Edward Sapiano

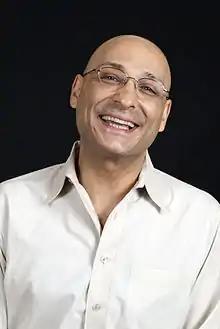
A photo of criminal defence lawyer Edward Sapiano - photo: Phil Brown

Edward Sapiano (died March 21, 2020) was a Canadian defence lawyer, based in Toronto, Ontario, notable for his role in many high-profile criminal cases. He initiated Canada's largest criminal investigation of police, resulting in the arrest and prosecution of several Toronto police officers and was also involved in the so-called Toronto 18 terrorism trial. Edward Sapiano is also noted for demanding immediate DNA testing of his client shortly following the 1996 arrest of the suspected "North York serial rapist", leading to his client Jeremy Foster's full vindication, despite a false confession to the crime. In his quest to get illegal guns off the street, Sapiano also created the only lawyer-operated gun amnesty program available in North America, Piece Options. He is also known for starting a database of rulings and judgements to track alleged misconduct among Toronto-area officers which was then retrievable for cross-examinations in other cases by other lawyers. Edward Sapiano, after putting his practice on hold for two and a half years due to kidney failure, returned to court in 2017 for the Andrea White murder trial. Edward died on March 21, 2020, from complications of kidney disease and was cited to be the first lawyer in Canada to practise while undergoing 10 hours of daily dialysis. He was regularly featured by media outlets, including The Globe and Mail, CBC, and the New York Times commenting on criminal law issues.